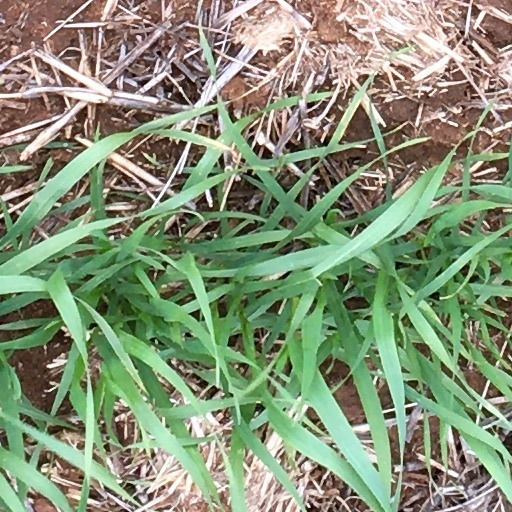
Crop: wheat